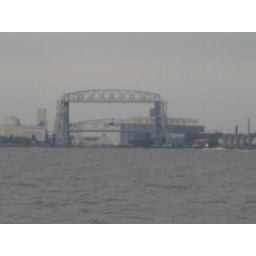
The lift bridge let 4 boats in while we were visiting...